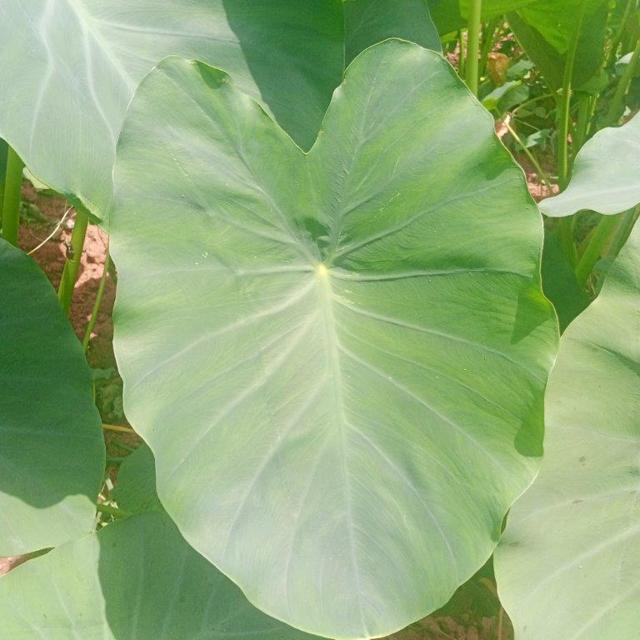
Label: Healthy